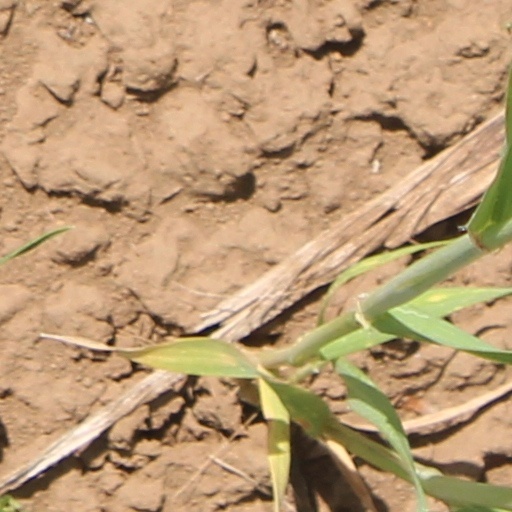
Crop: wheat